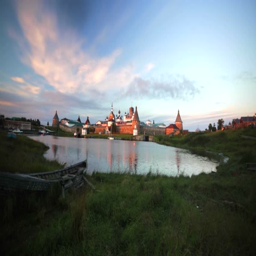
museum and old wooden boat .